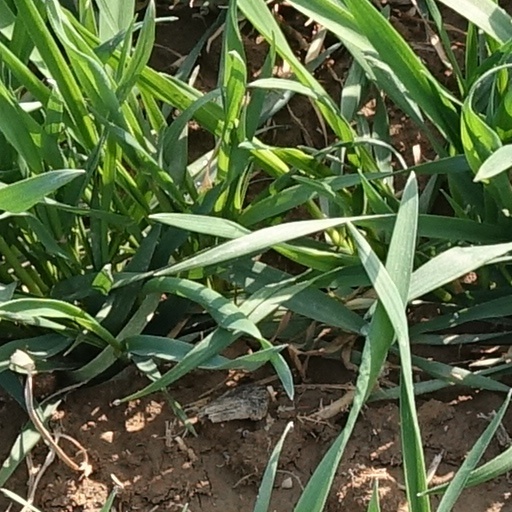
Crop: wheat